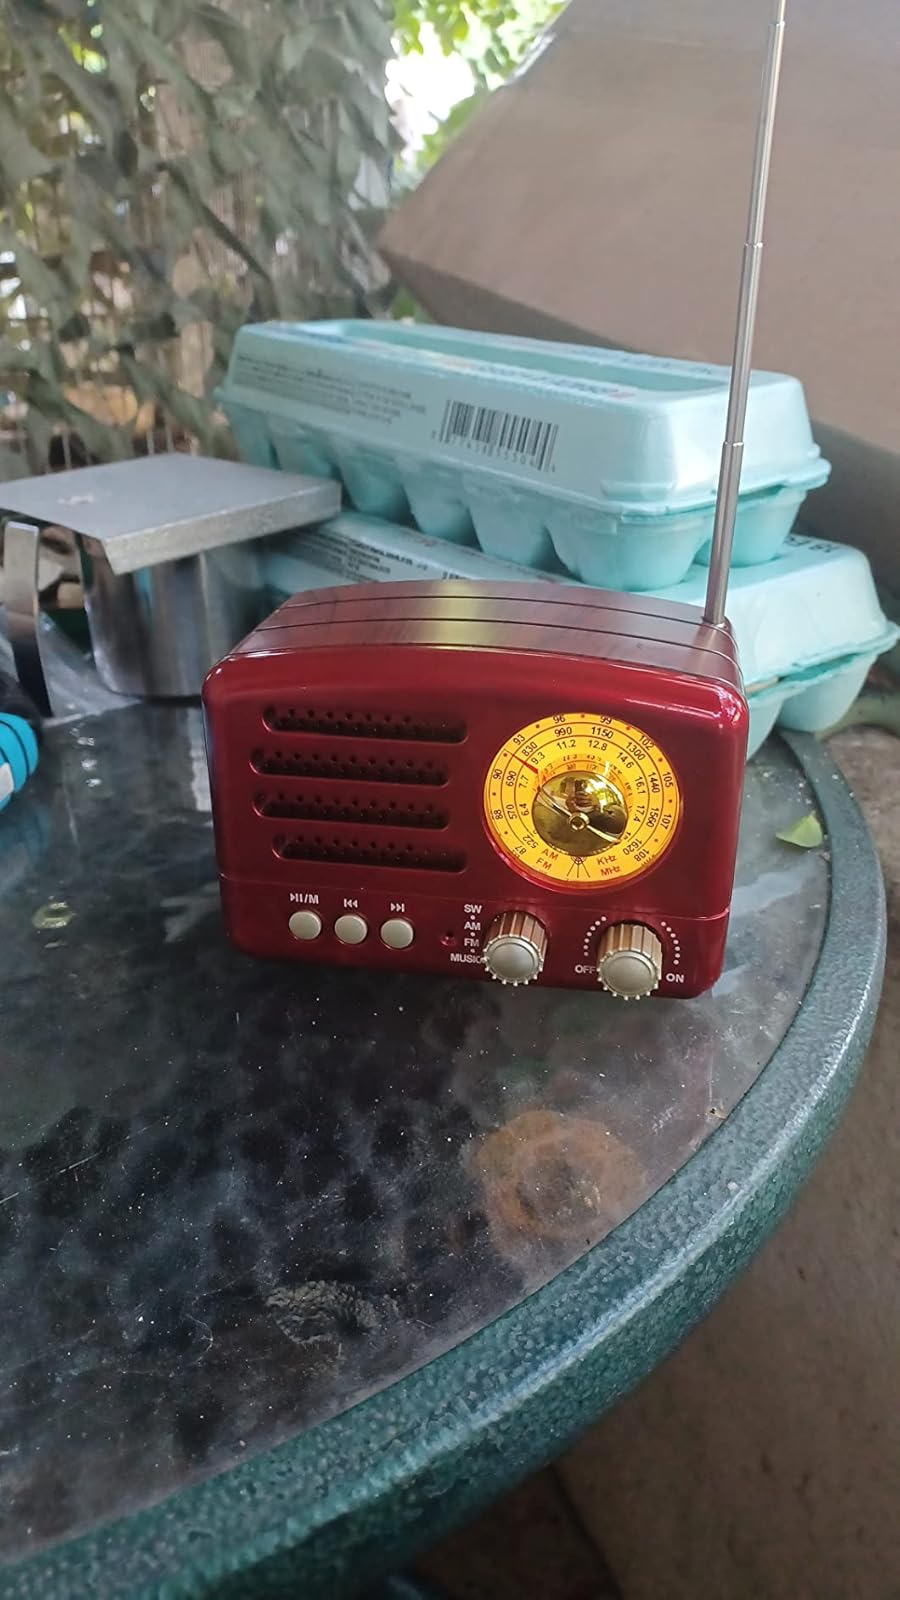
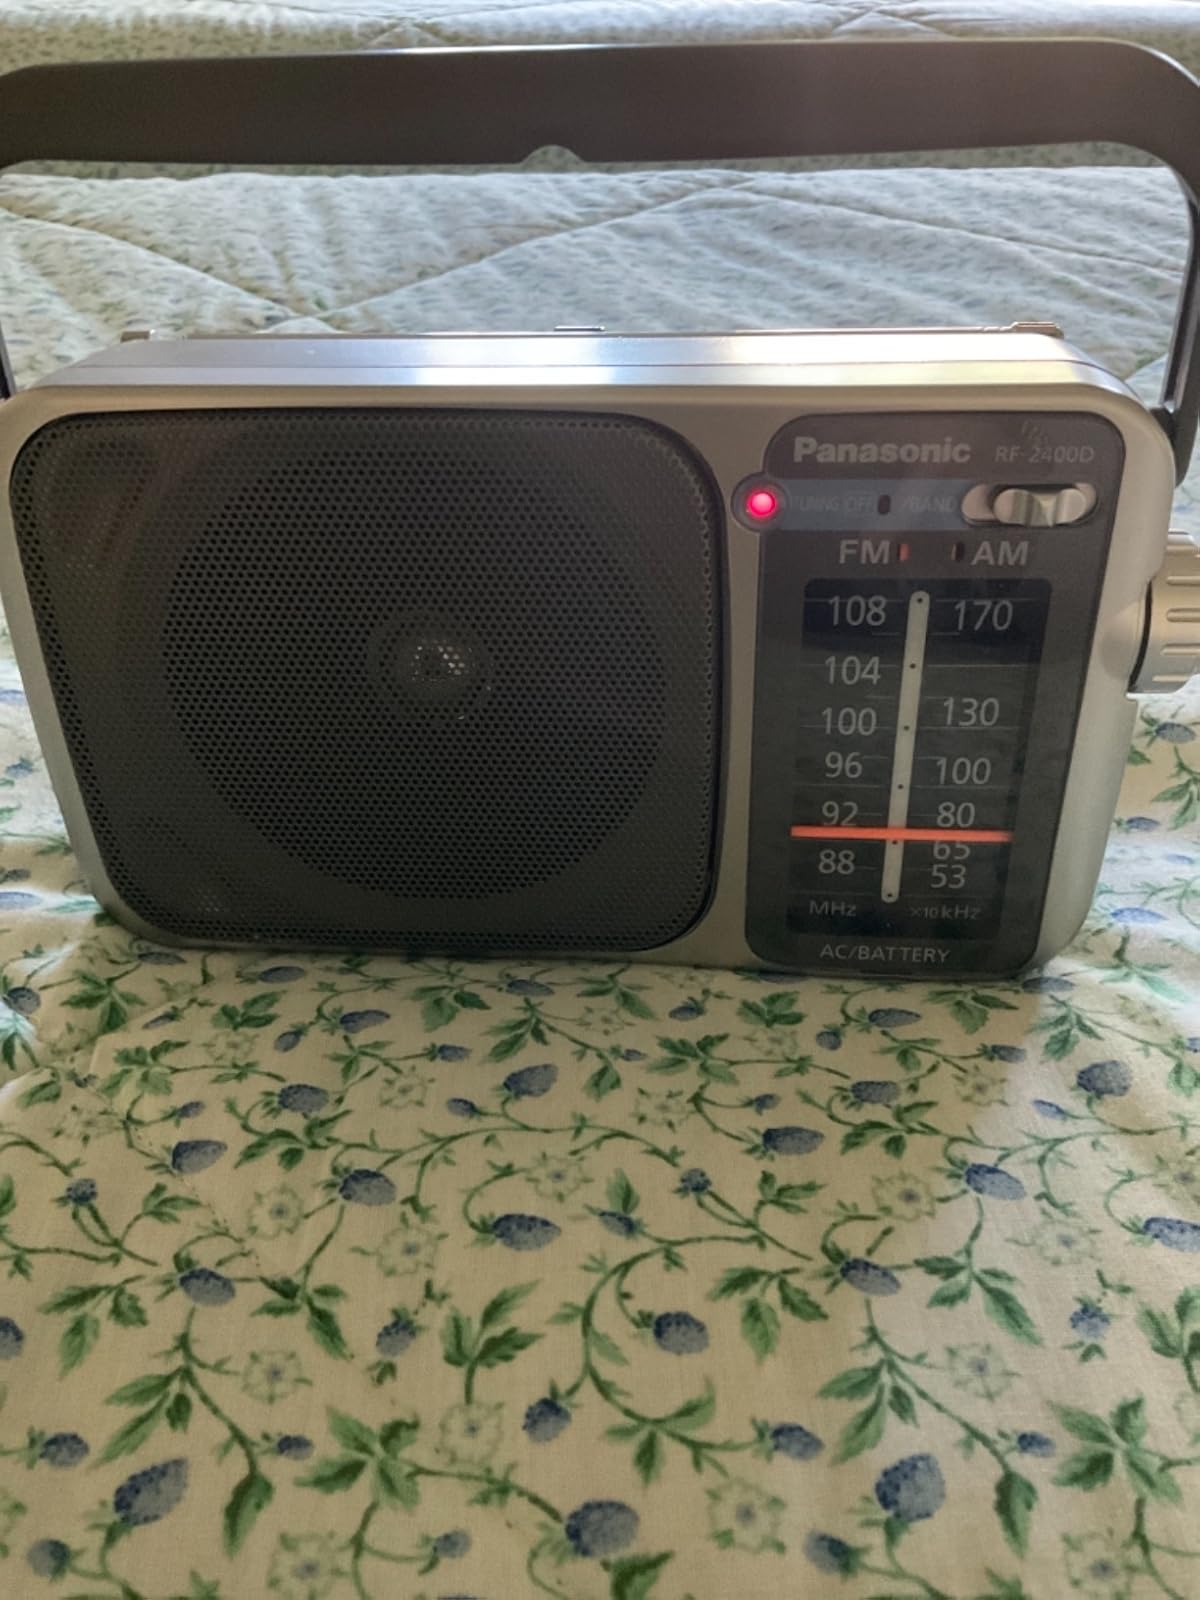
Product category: radio
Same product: no